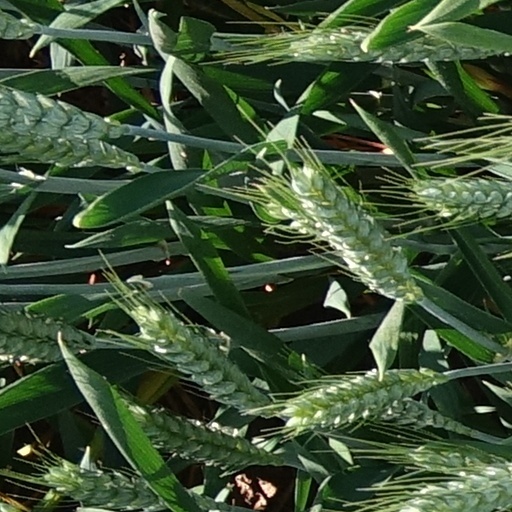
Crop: wheat